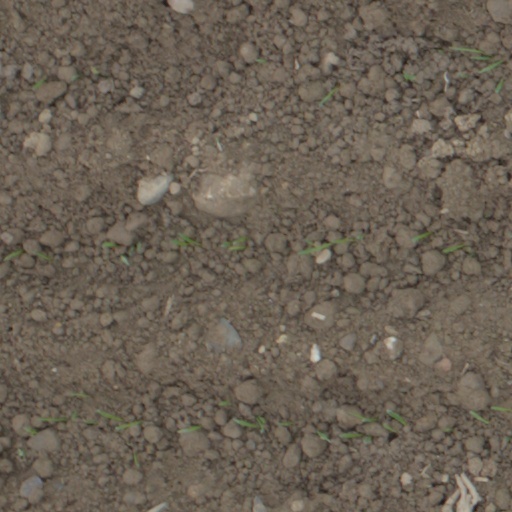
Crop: wheat